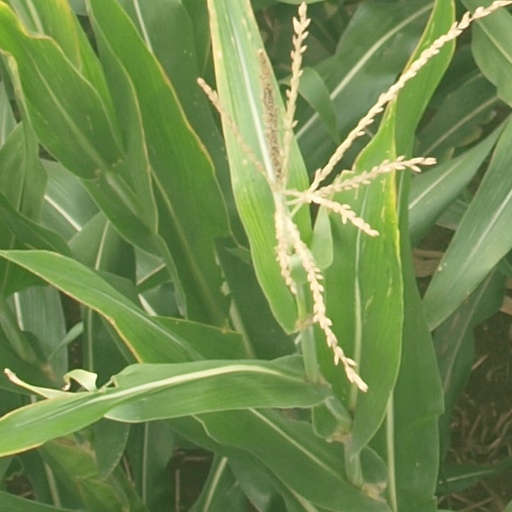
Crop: maize; corn